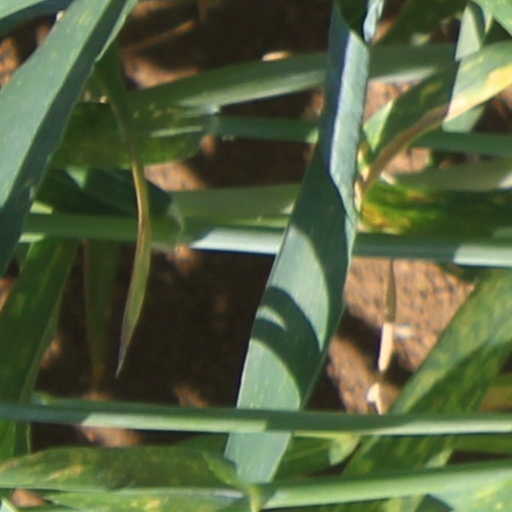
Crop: wheat